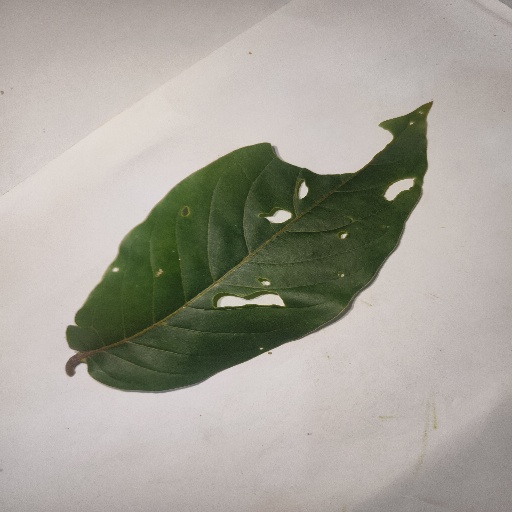
Species: HariTaki
Leaf condition: Bacterial Spot